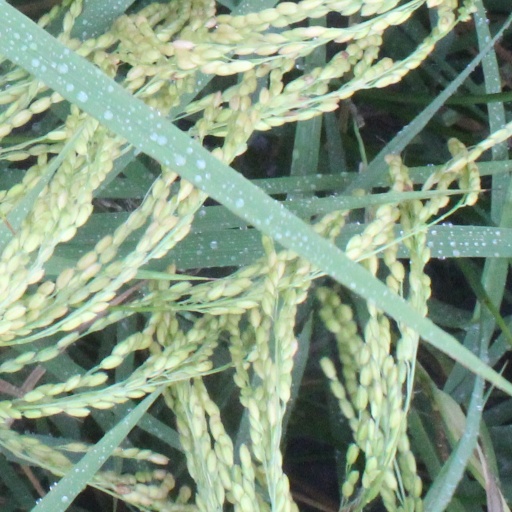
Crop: rice